USS Hancock (CV-19)

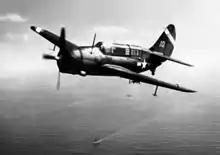
Curtiss SB2C-3 Helldiver from "Hancock" off Iwo Jima

"Hancock" returned to Ulithi on 27 November and departed from that island with her task group to maintain air patrol over enemy airfields on Luzon to prevent "kamikaze" attacking amphibious vessels of the landing force in Mindoro. The first strikes were launched on 14 December against Clark and Angeles City Airfields as well as enemy ground targets on Salvador Island. The next day her aircraft attacked installations at Masinloc, San Fernando, and Cabanatuan, while fighter patrols limited Japanese attacks. Her aircraft also attacked shipping in Manila Bay.